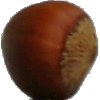
Label: Nut Forest 1